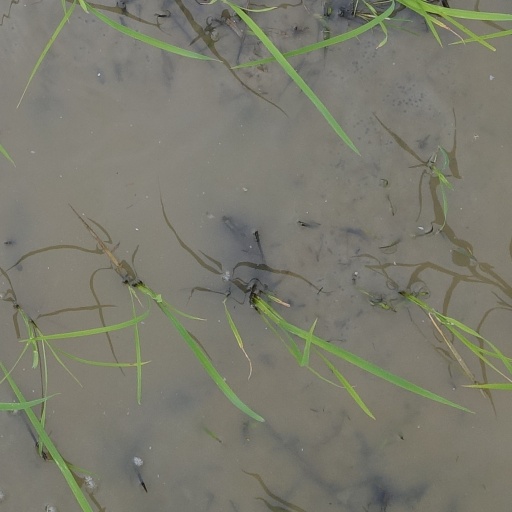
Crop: rice